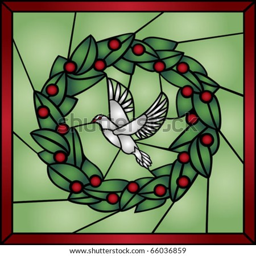
stained glass wreath with a dove